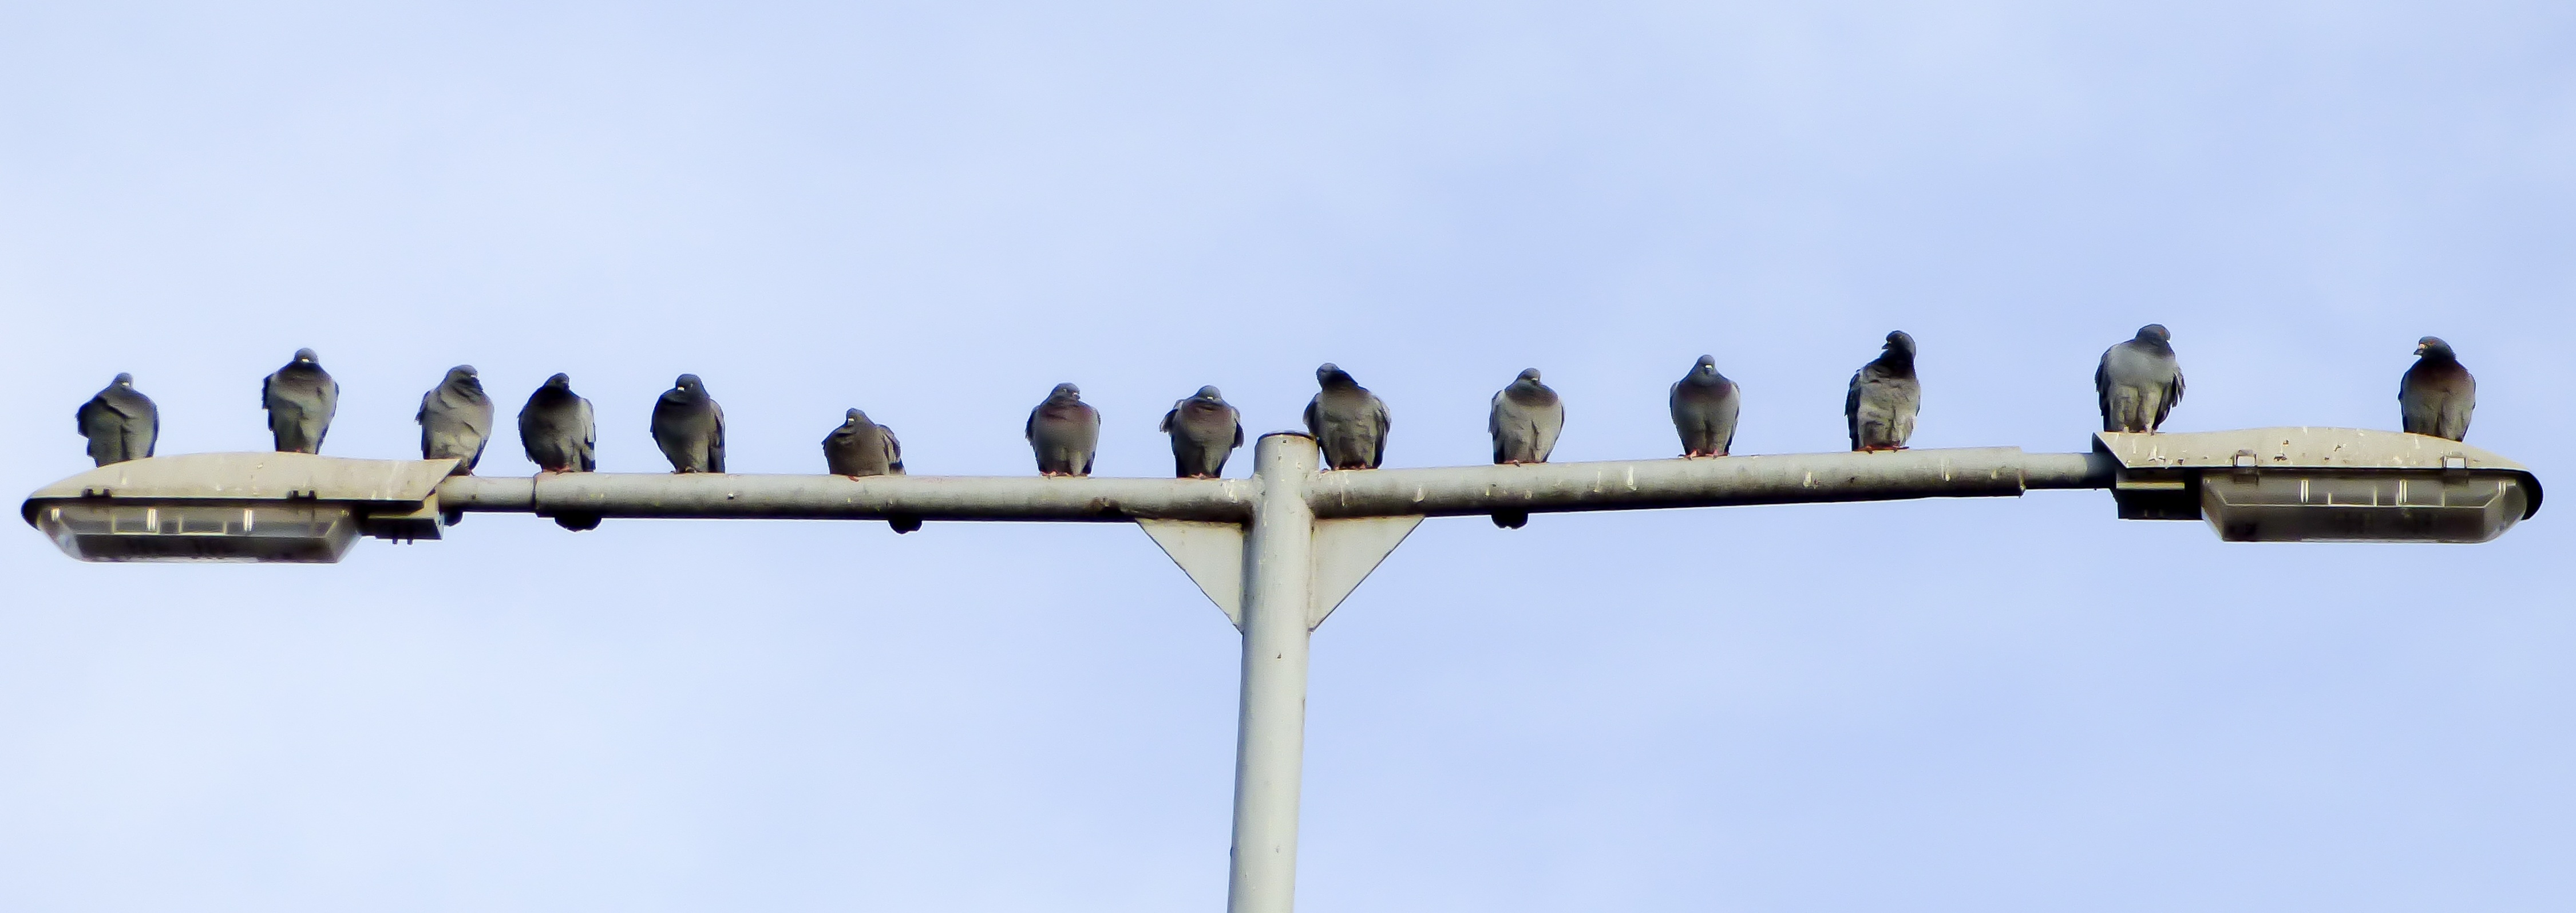
bird, wing, sky, animal, relax, blue, winged, fauna, birds, pigeon, feathered, doves, urban pigeon